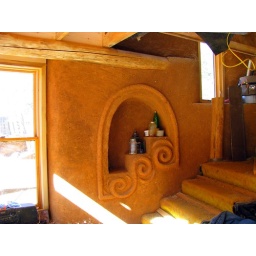
This is a nice aristic detail in the wall of house in progress.